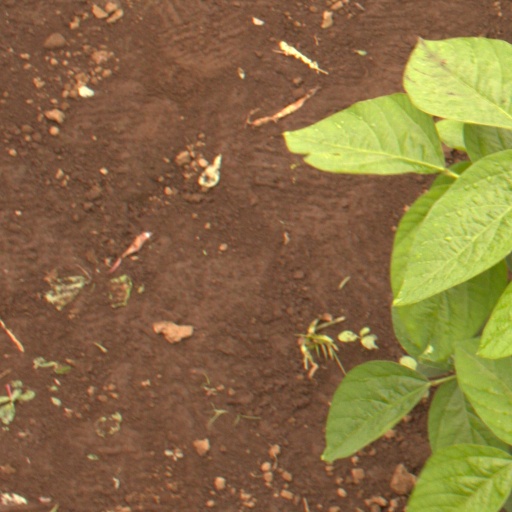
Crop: soybean